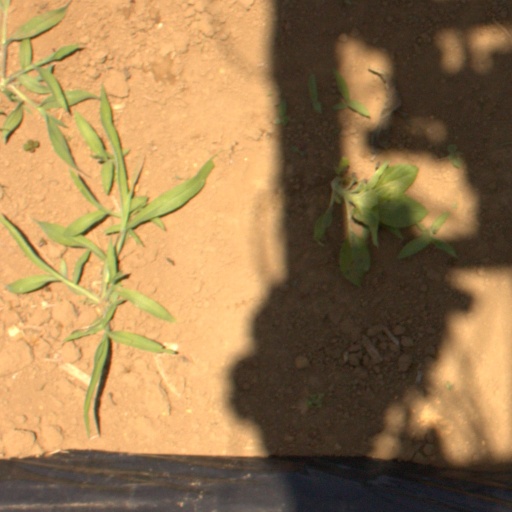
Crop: Jerusalem artichoke